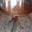
Label: table